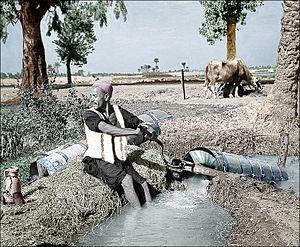
La plomberie est un métier très ancien, dont l'origine remonte à la construction des pyramides en Égypte antique ; attesté par des tuyaux en cuivre vieux de 4 500 ans, c'est un métier qui n'a cessé de s'améliorer et de se développer au cours des siècles et des générations de plombiers qui l'on servi.